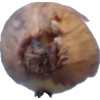
Label: onion